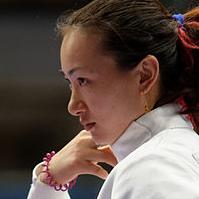
Age: 28